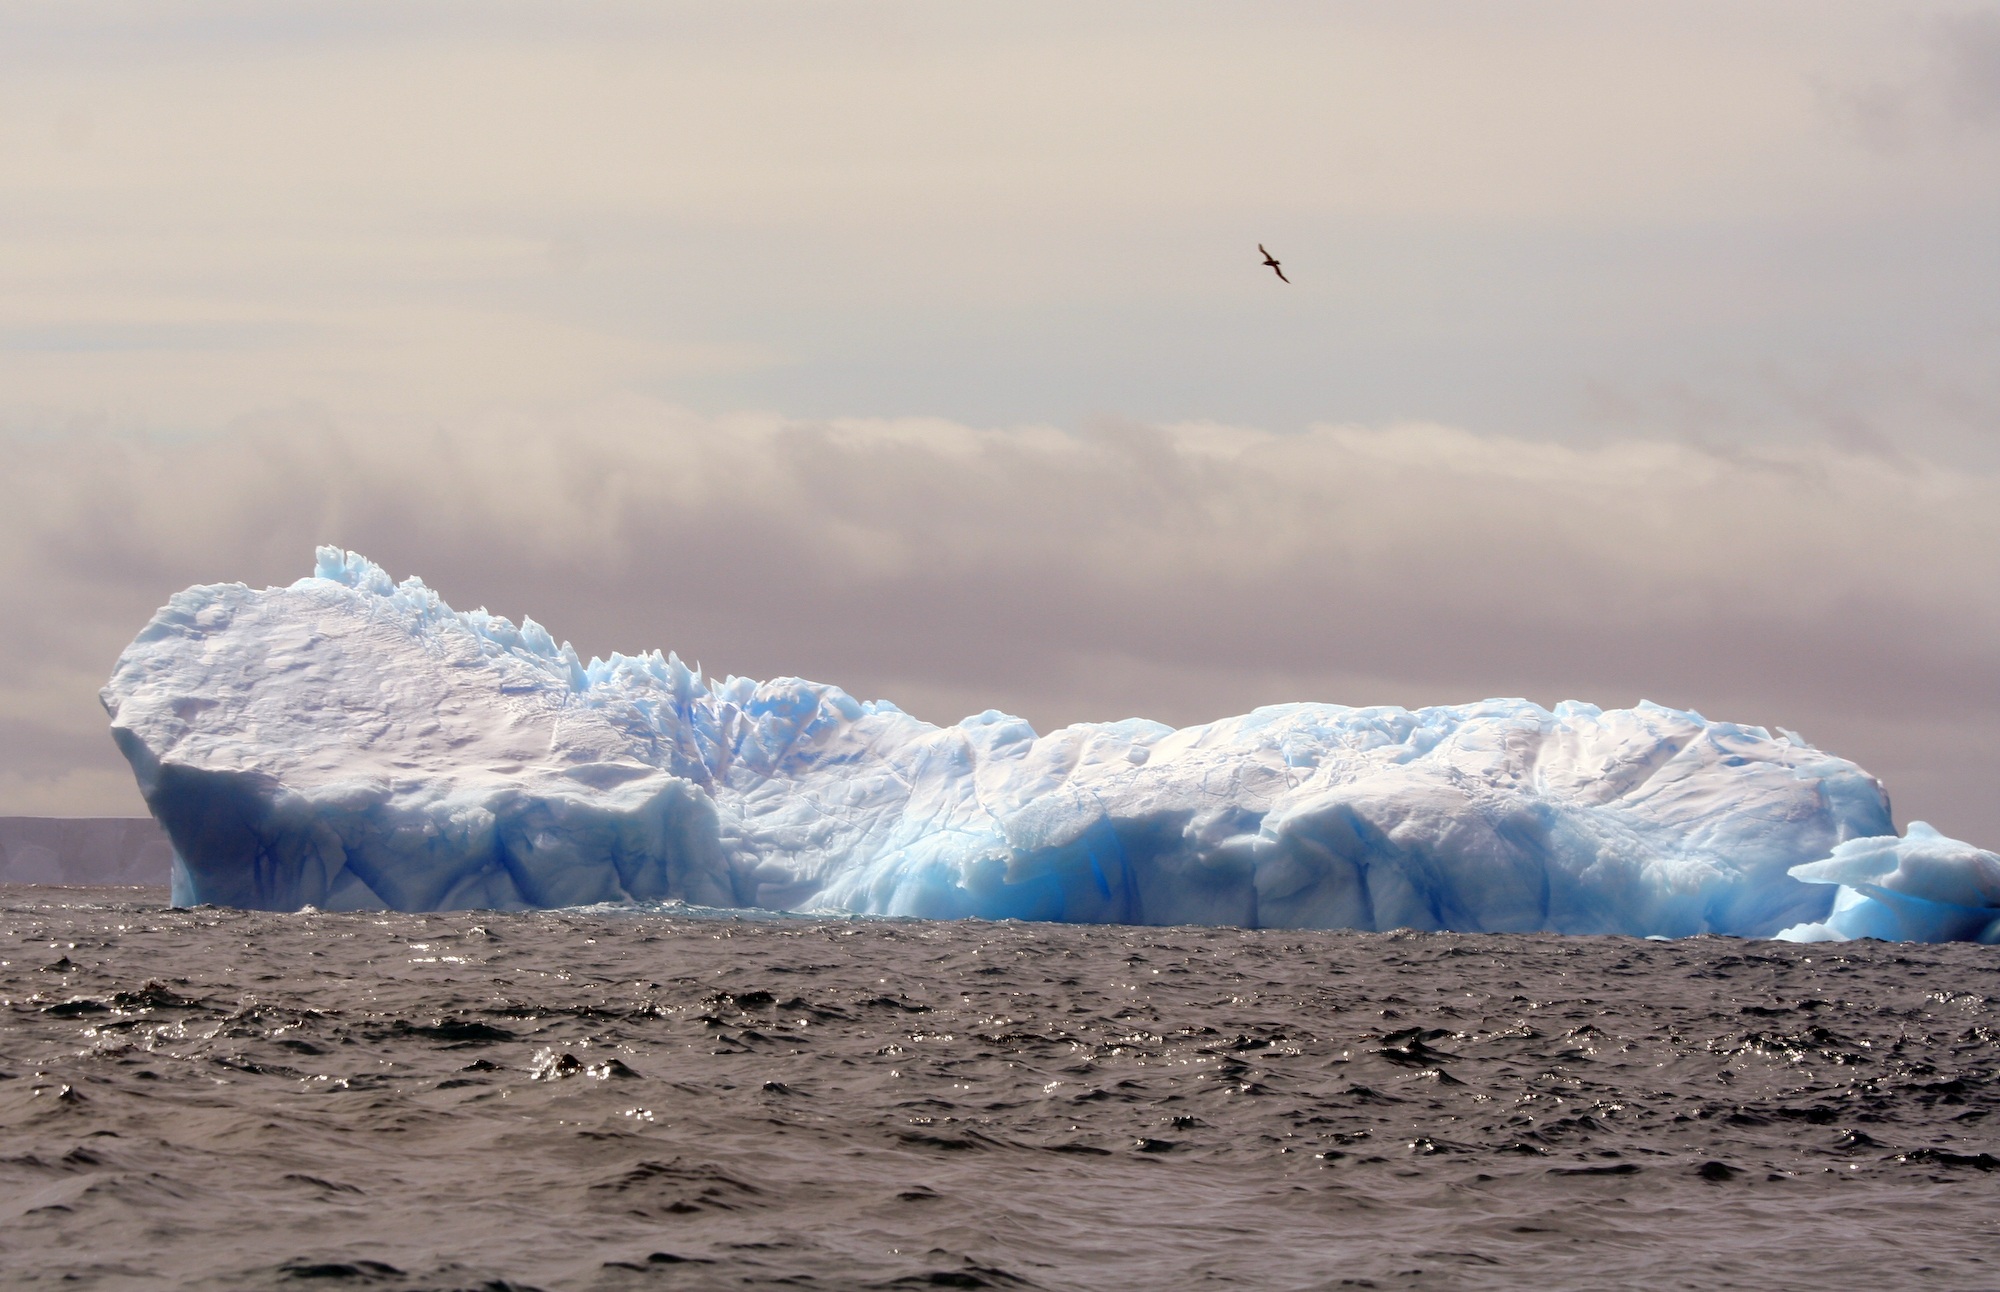
sea, ocean, cold, wave, ice, weather, frozen, arctic, iceberg, melting, antarctica, freezing, arctic ocean, natural environment, atmosphere of earth, wind wave, ice cap, sea ice